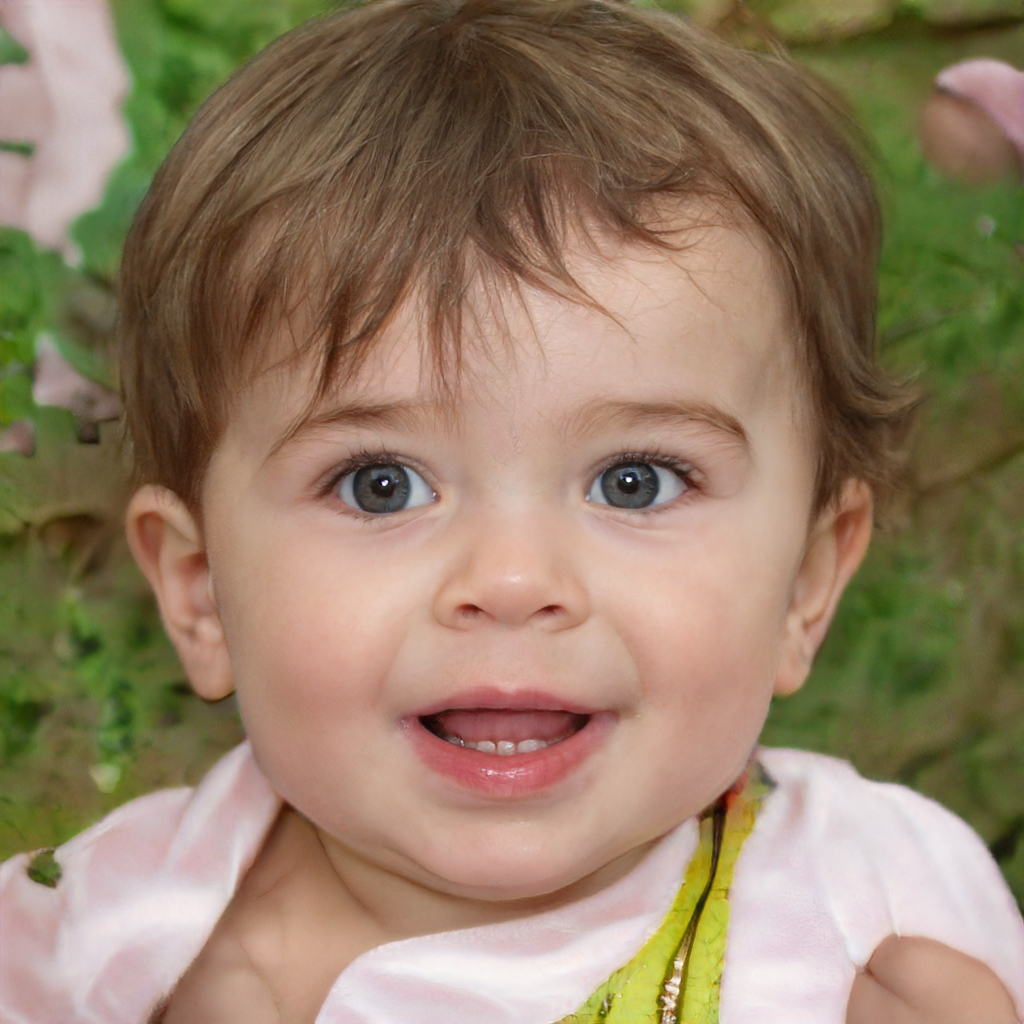
Gender: Male